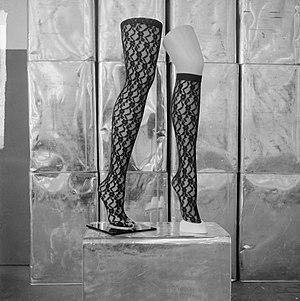
Le terme bas est le diminutif du mot bas de chausse qui désignait la partie des vêtements masculins recouvrant la jambe du pied au genou.